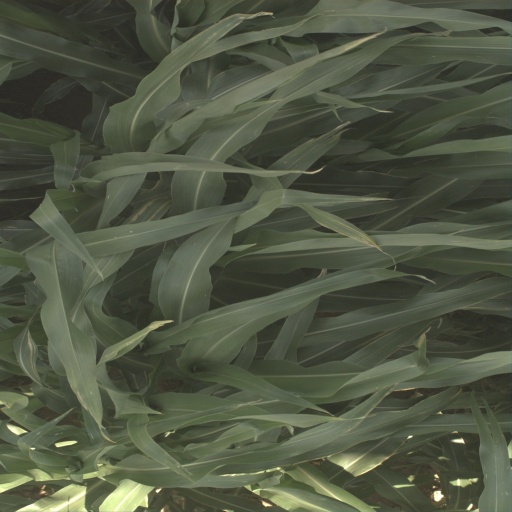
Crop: sorghum